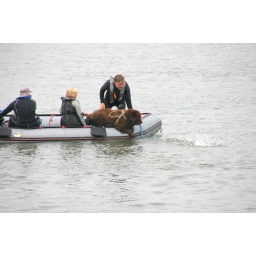
Newfoundland water rescue dogs in training at Fairlop waters